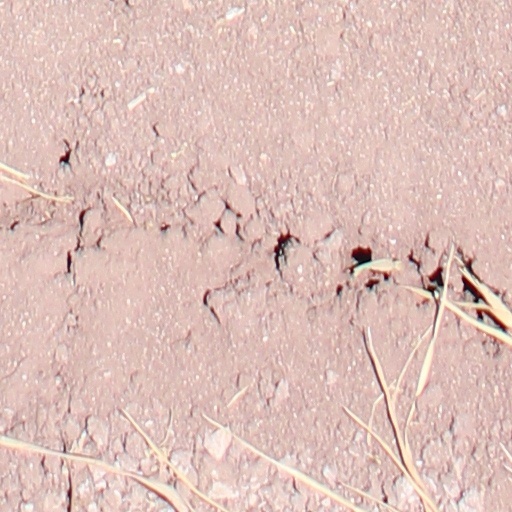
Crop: wheat